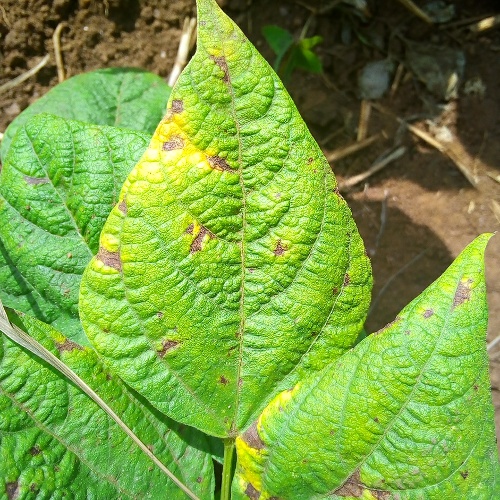
Leaf condition: angular_leaf_spot